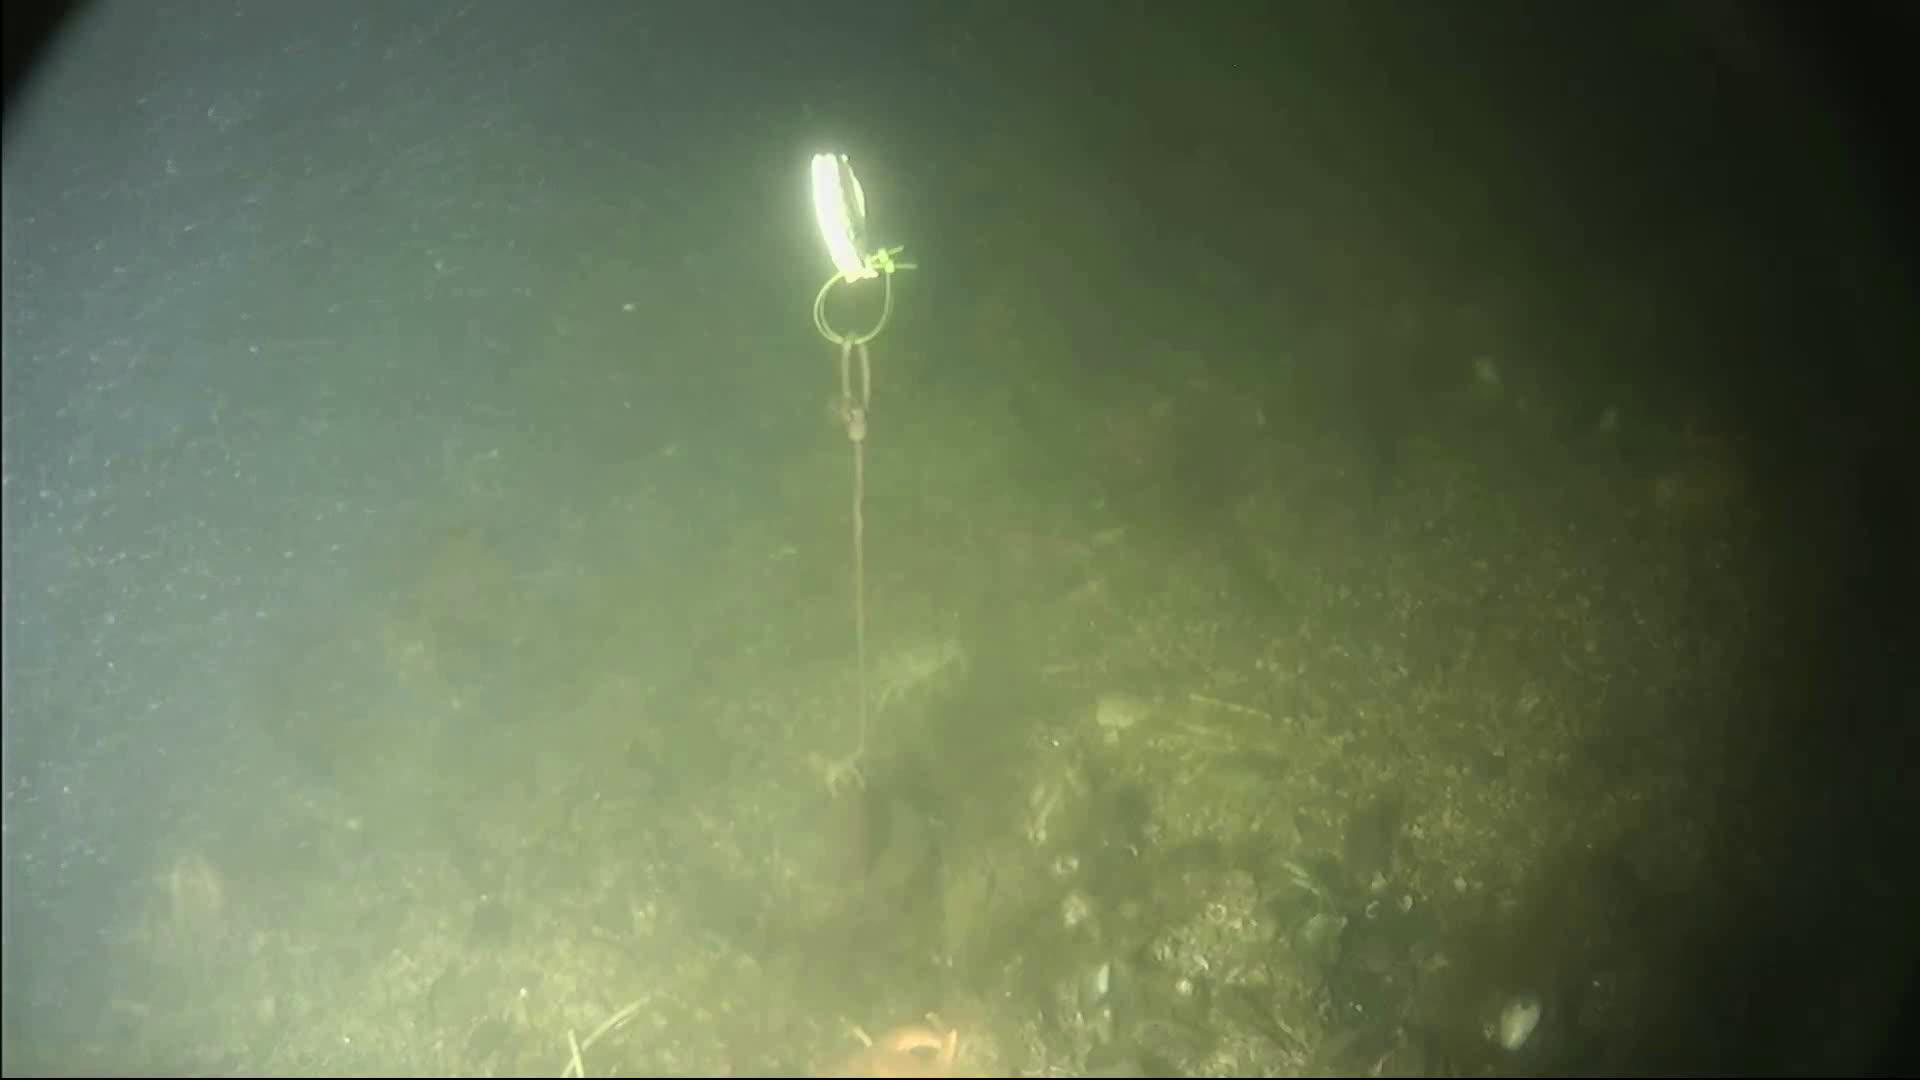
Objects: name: starfish
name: crab